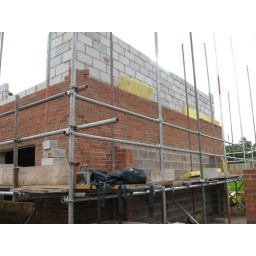
26-07-07 first floor walls to roof. best viewed in set